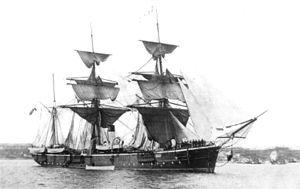
Andreï Parfenovitch Andreïev, en russe : Андрей Парфёнович Андреев, né le 5 septembre 1855 à Narva et décédé le 7 avril 1924 à Belgrade fut kontr-admiral de la Marine impériale de Russie. Il prit part à la Guerre russo-japonaise de 1904-1905 dans le détachement de croiseurs basés à Vladivostok.
Le Vestnik, en russe : Вестник, fut un clipper à hélice et à voiles en service dans la Marine impériale de Russie. Il fut construit sous la supervision de l'ingénieur naval Piotr Akindinovitch Titov au chantier naval de Nevsky.